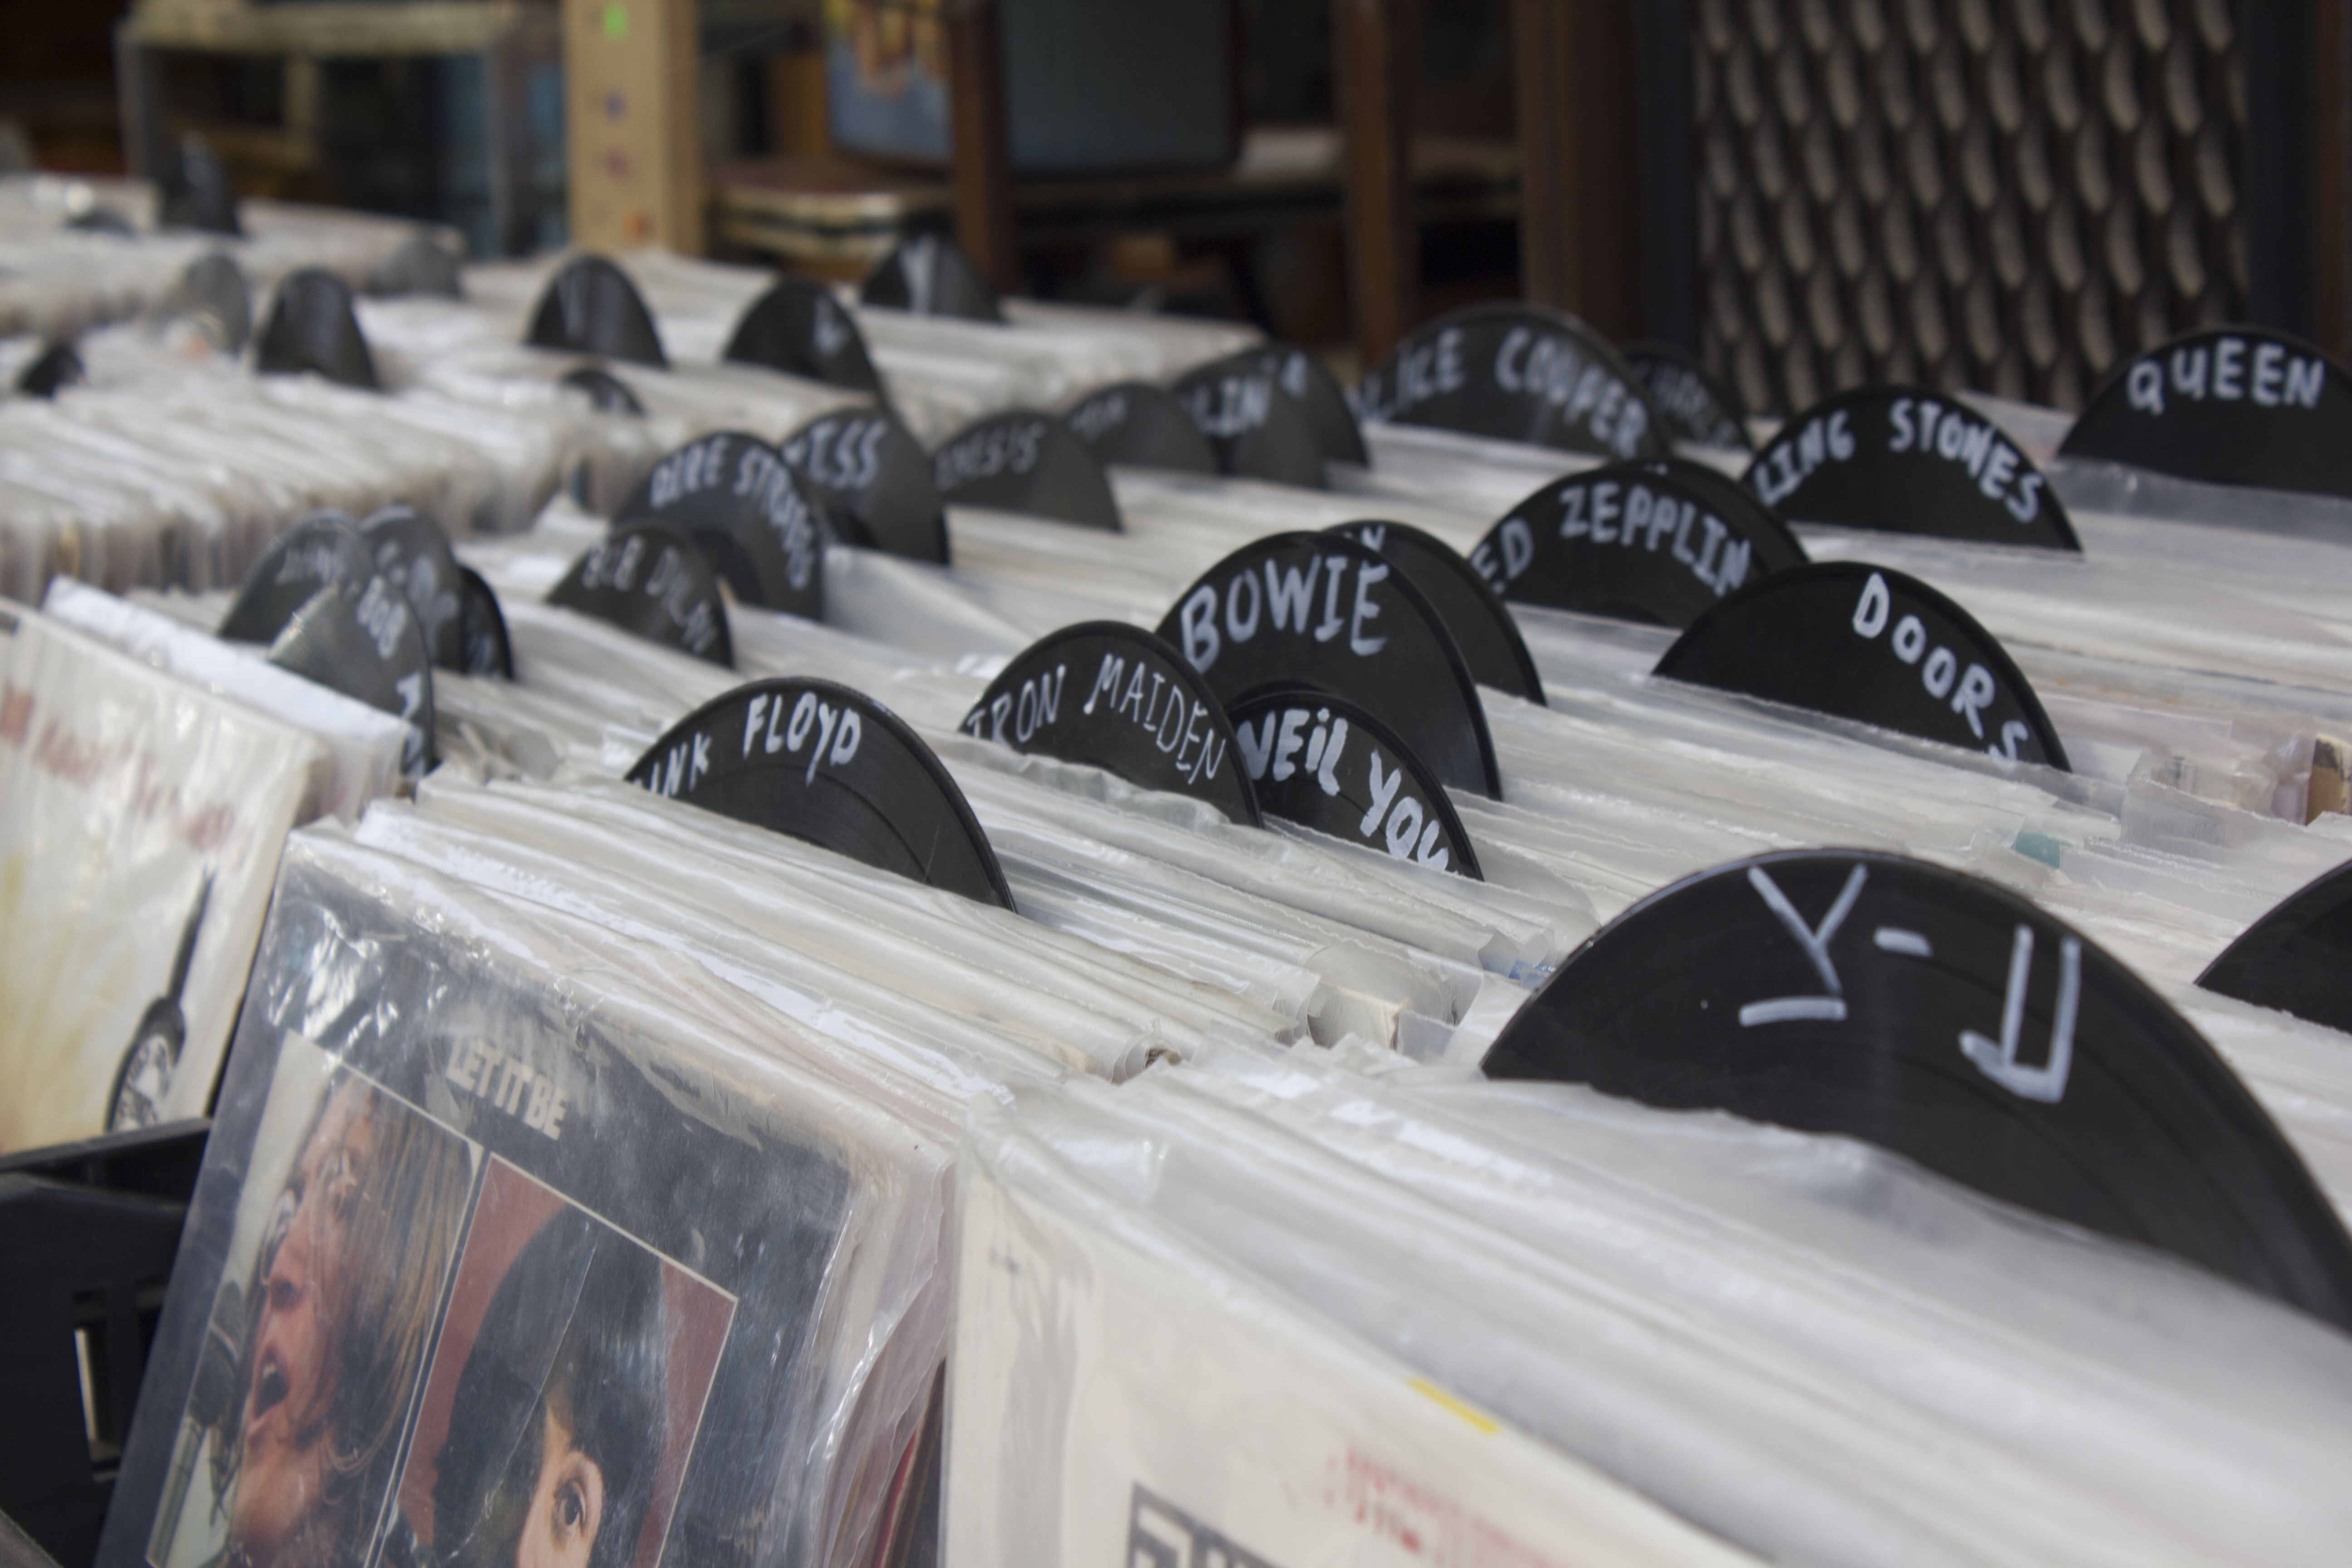
record, music, technology, car, vintage, play, retro, round, old, analog, vehicle, box, player, radio, reel, label, stereo, electronics, audio, musical, sound, system, volume, listen, music cassette, songs, tape player, automobile make, automotive exterior